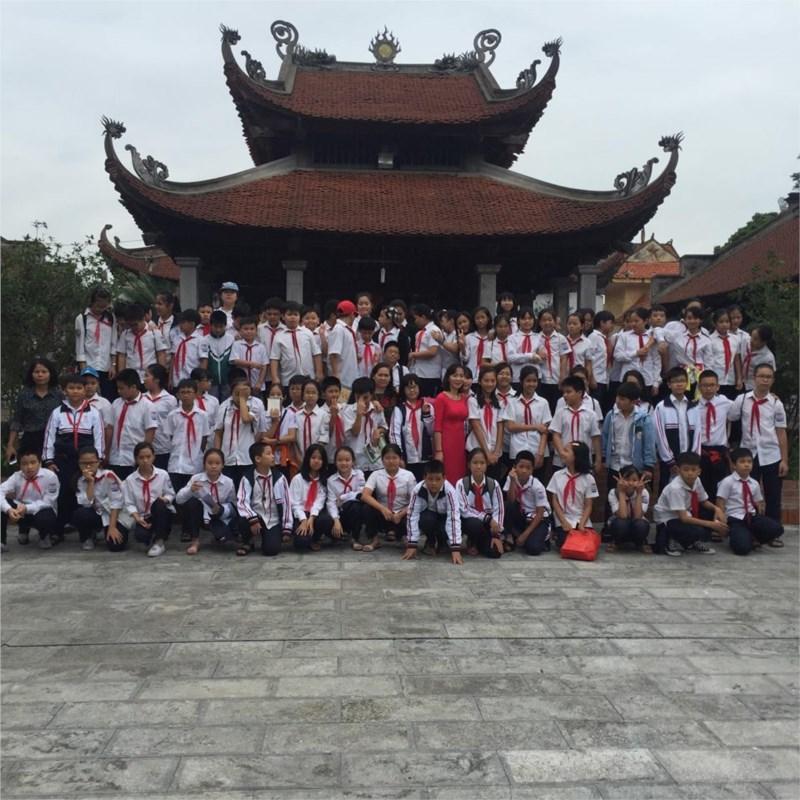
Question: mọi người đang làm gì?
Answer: đang chụp hình